Hurricane Odile

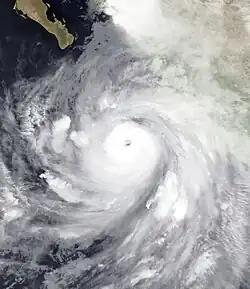
Odile at its peak intensity on September 14

Hurricane Odile was a powerful hurricane in the Eastern Pacific basin that is tied for the most intense landfalling tropical cyclone in the Baja California Peninsula during the satellite era. Sweeping across the peninsula in September 2014, Odile inflicted widespread damage, particularly in the state of Baja California Sur, in addition to causing lesser impacts on the Mexican mainland and Southwestern United States. The precursor to Odile developed into a tropical depression south of Mexico on September 10 and quickly reached tropical storm strength. After meandering for several days, Odile began to track northwestward, intensifying to hurricane status before rapidly reaching its Category 4 hurricane peak intensity on September 14. The cyclone slightly weakened before making landfall near Cabo San Lucas with winds of 125 mph (205 km/h). Odile gradually weakened as it tracked across the length of the Baja California Peninsula, briefly crossing into the Gulf of California before degenerating into a remnant system on September 17. These remnants tracked northeastward across the Southwestern United States before they were no longer identifiable on September 19.